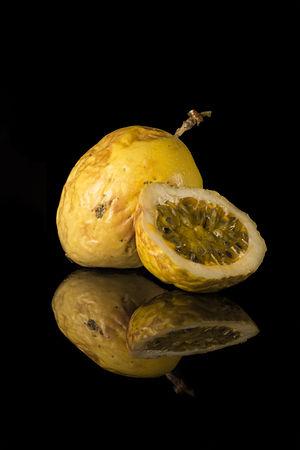
Fruit de la passion (Passiflora edulis var. flavicarpa) sur fond noir.